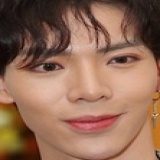
ca sĩ Erik